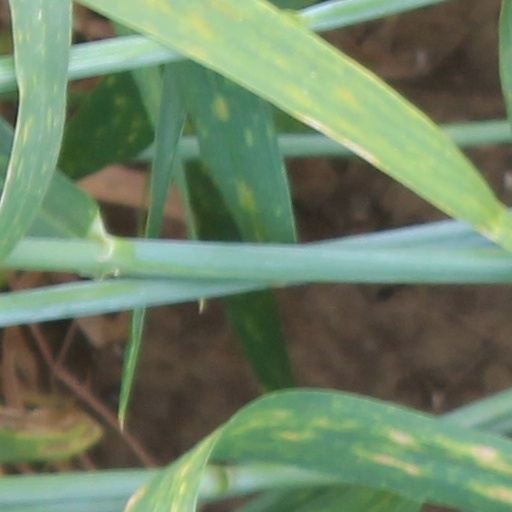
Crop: wheat